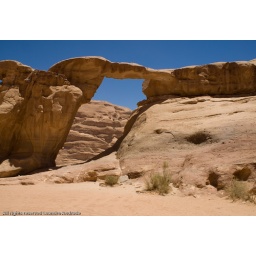
A rock bridge in the Wadi Rum desert